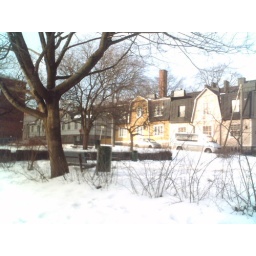
Some wooden houses in lame sunshine on Inarintie